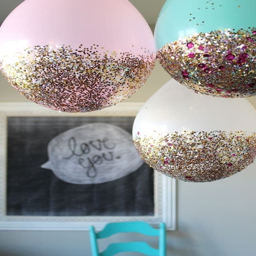
chunky glitter , sequins , and mod podge are all you need .